Dick Turpin (1974 film)

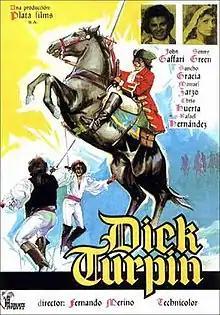

Dick Turpin is a 1974 Spanish historical adventure film directed by Fernando Merino and starring Cihangir Ghaffari, Inés Morales and Sancho Gracia. It is based on the life of the legendary English highwayman Dick Turpin.